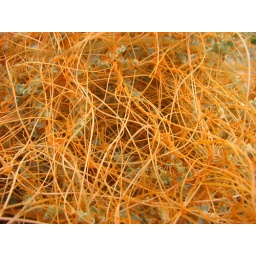
The orange growing on this plant was so strong against the backdrop of blacks and browns.